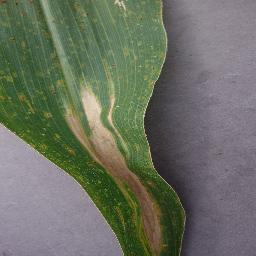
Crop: corn
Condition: (maize)_northern_blight